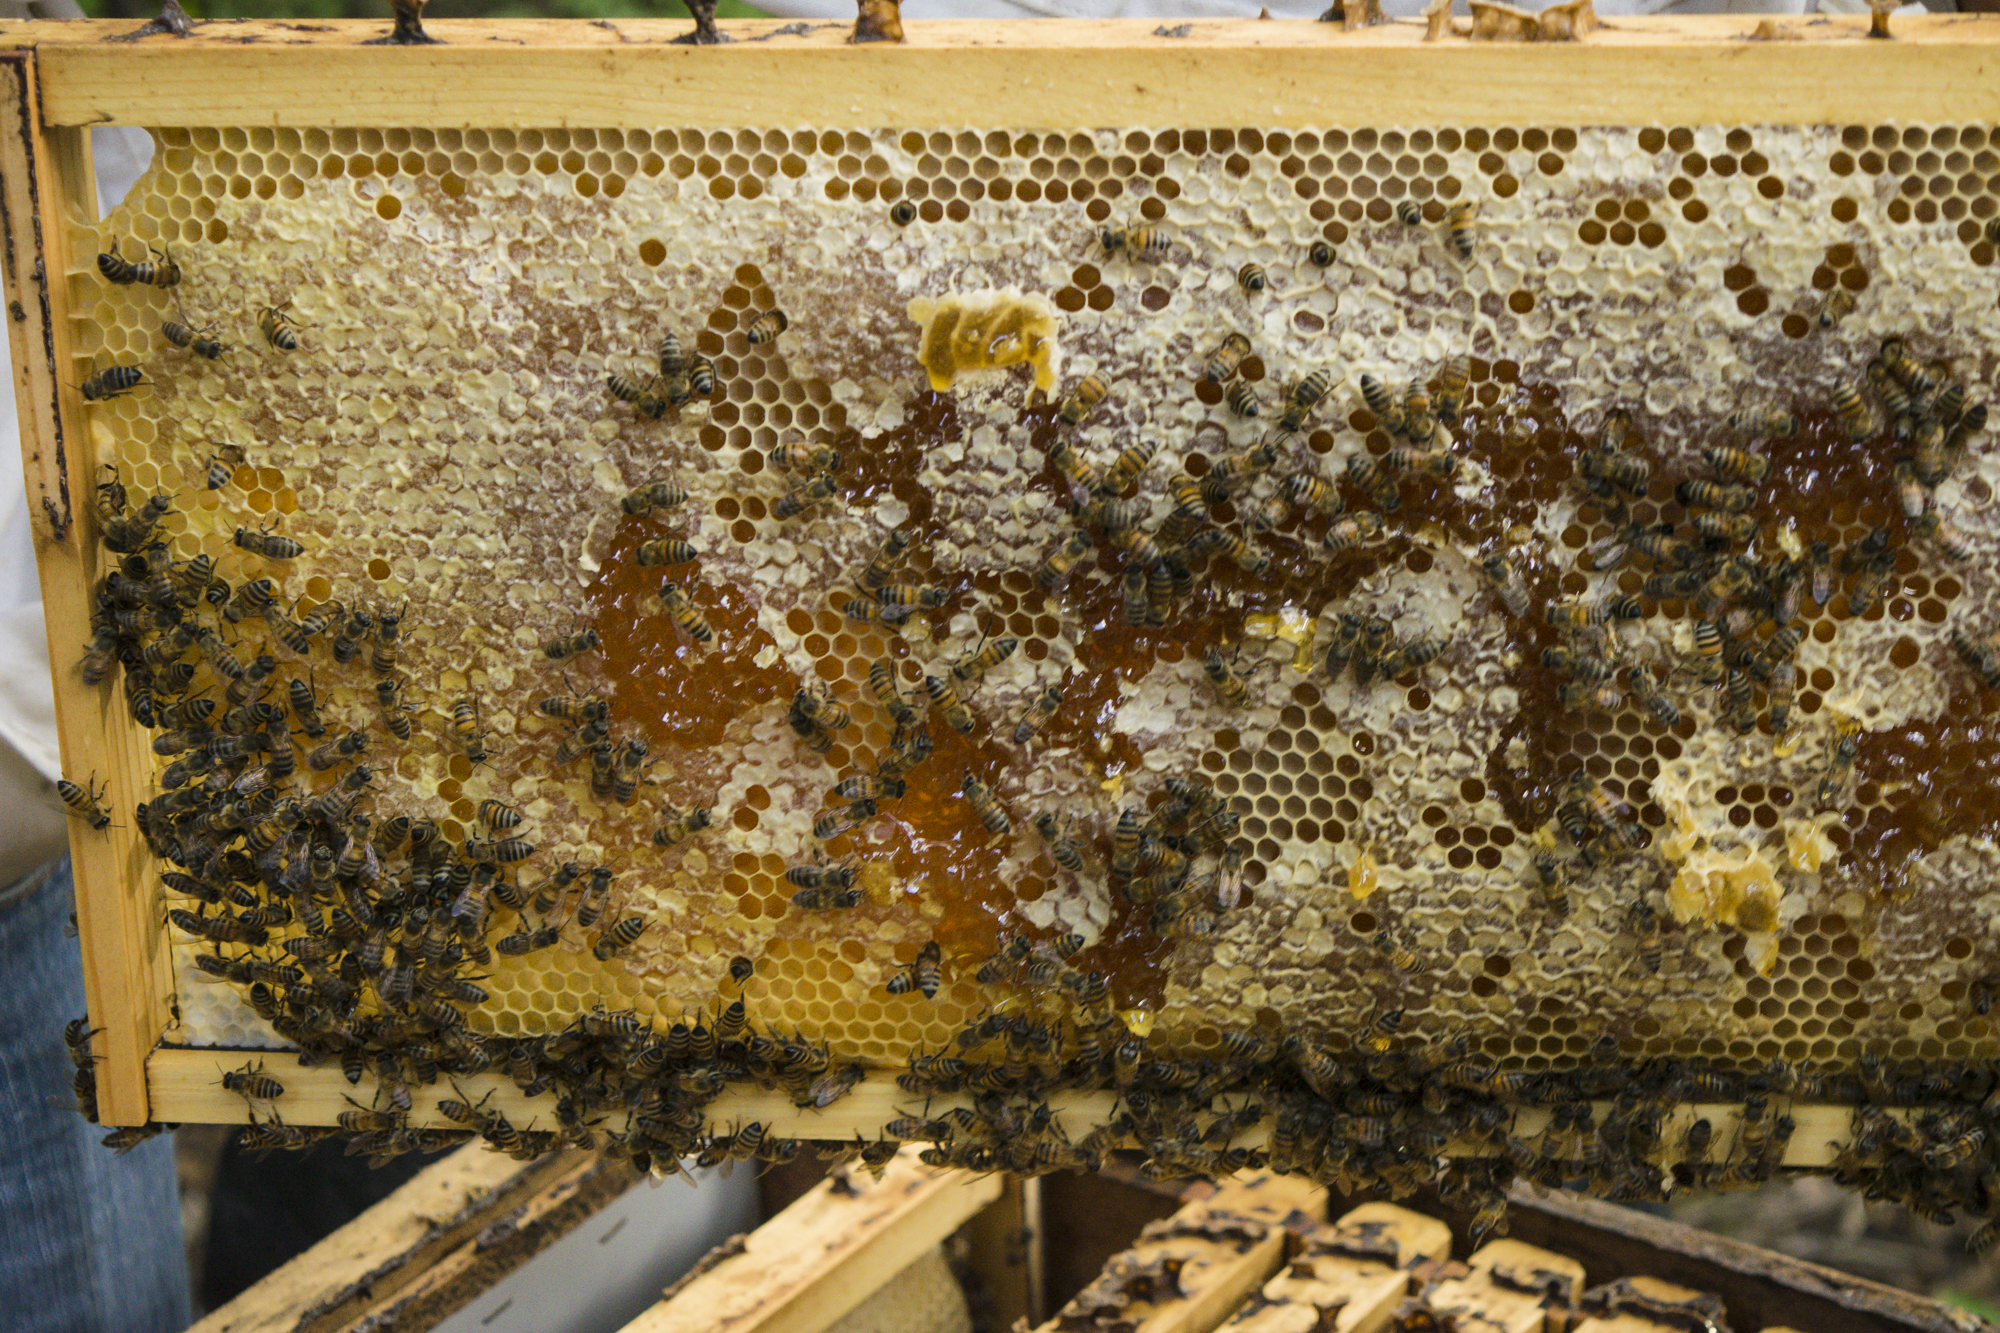
apiary, bee, guatemala, honeycomb, honey bee, beehive, membrane winged insect, pollinator, insect